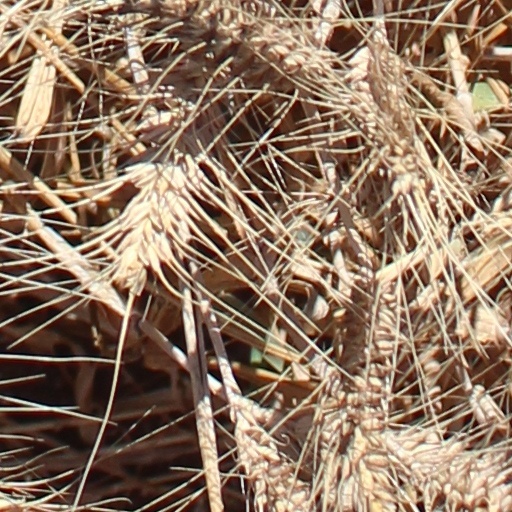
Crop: wheat